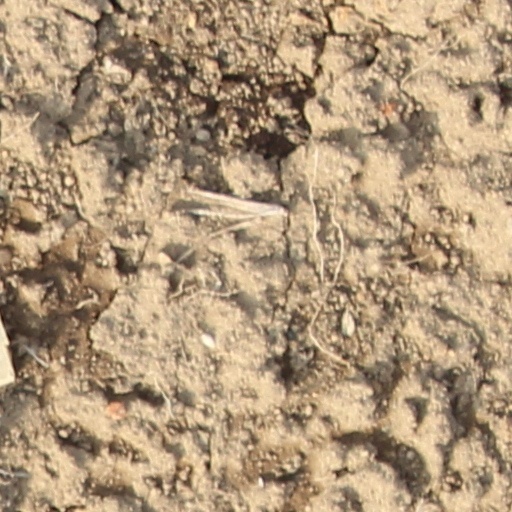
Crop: wheat